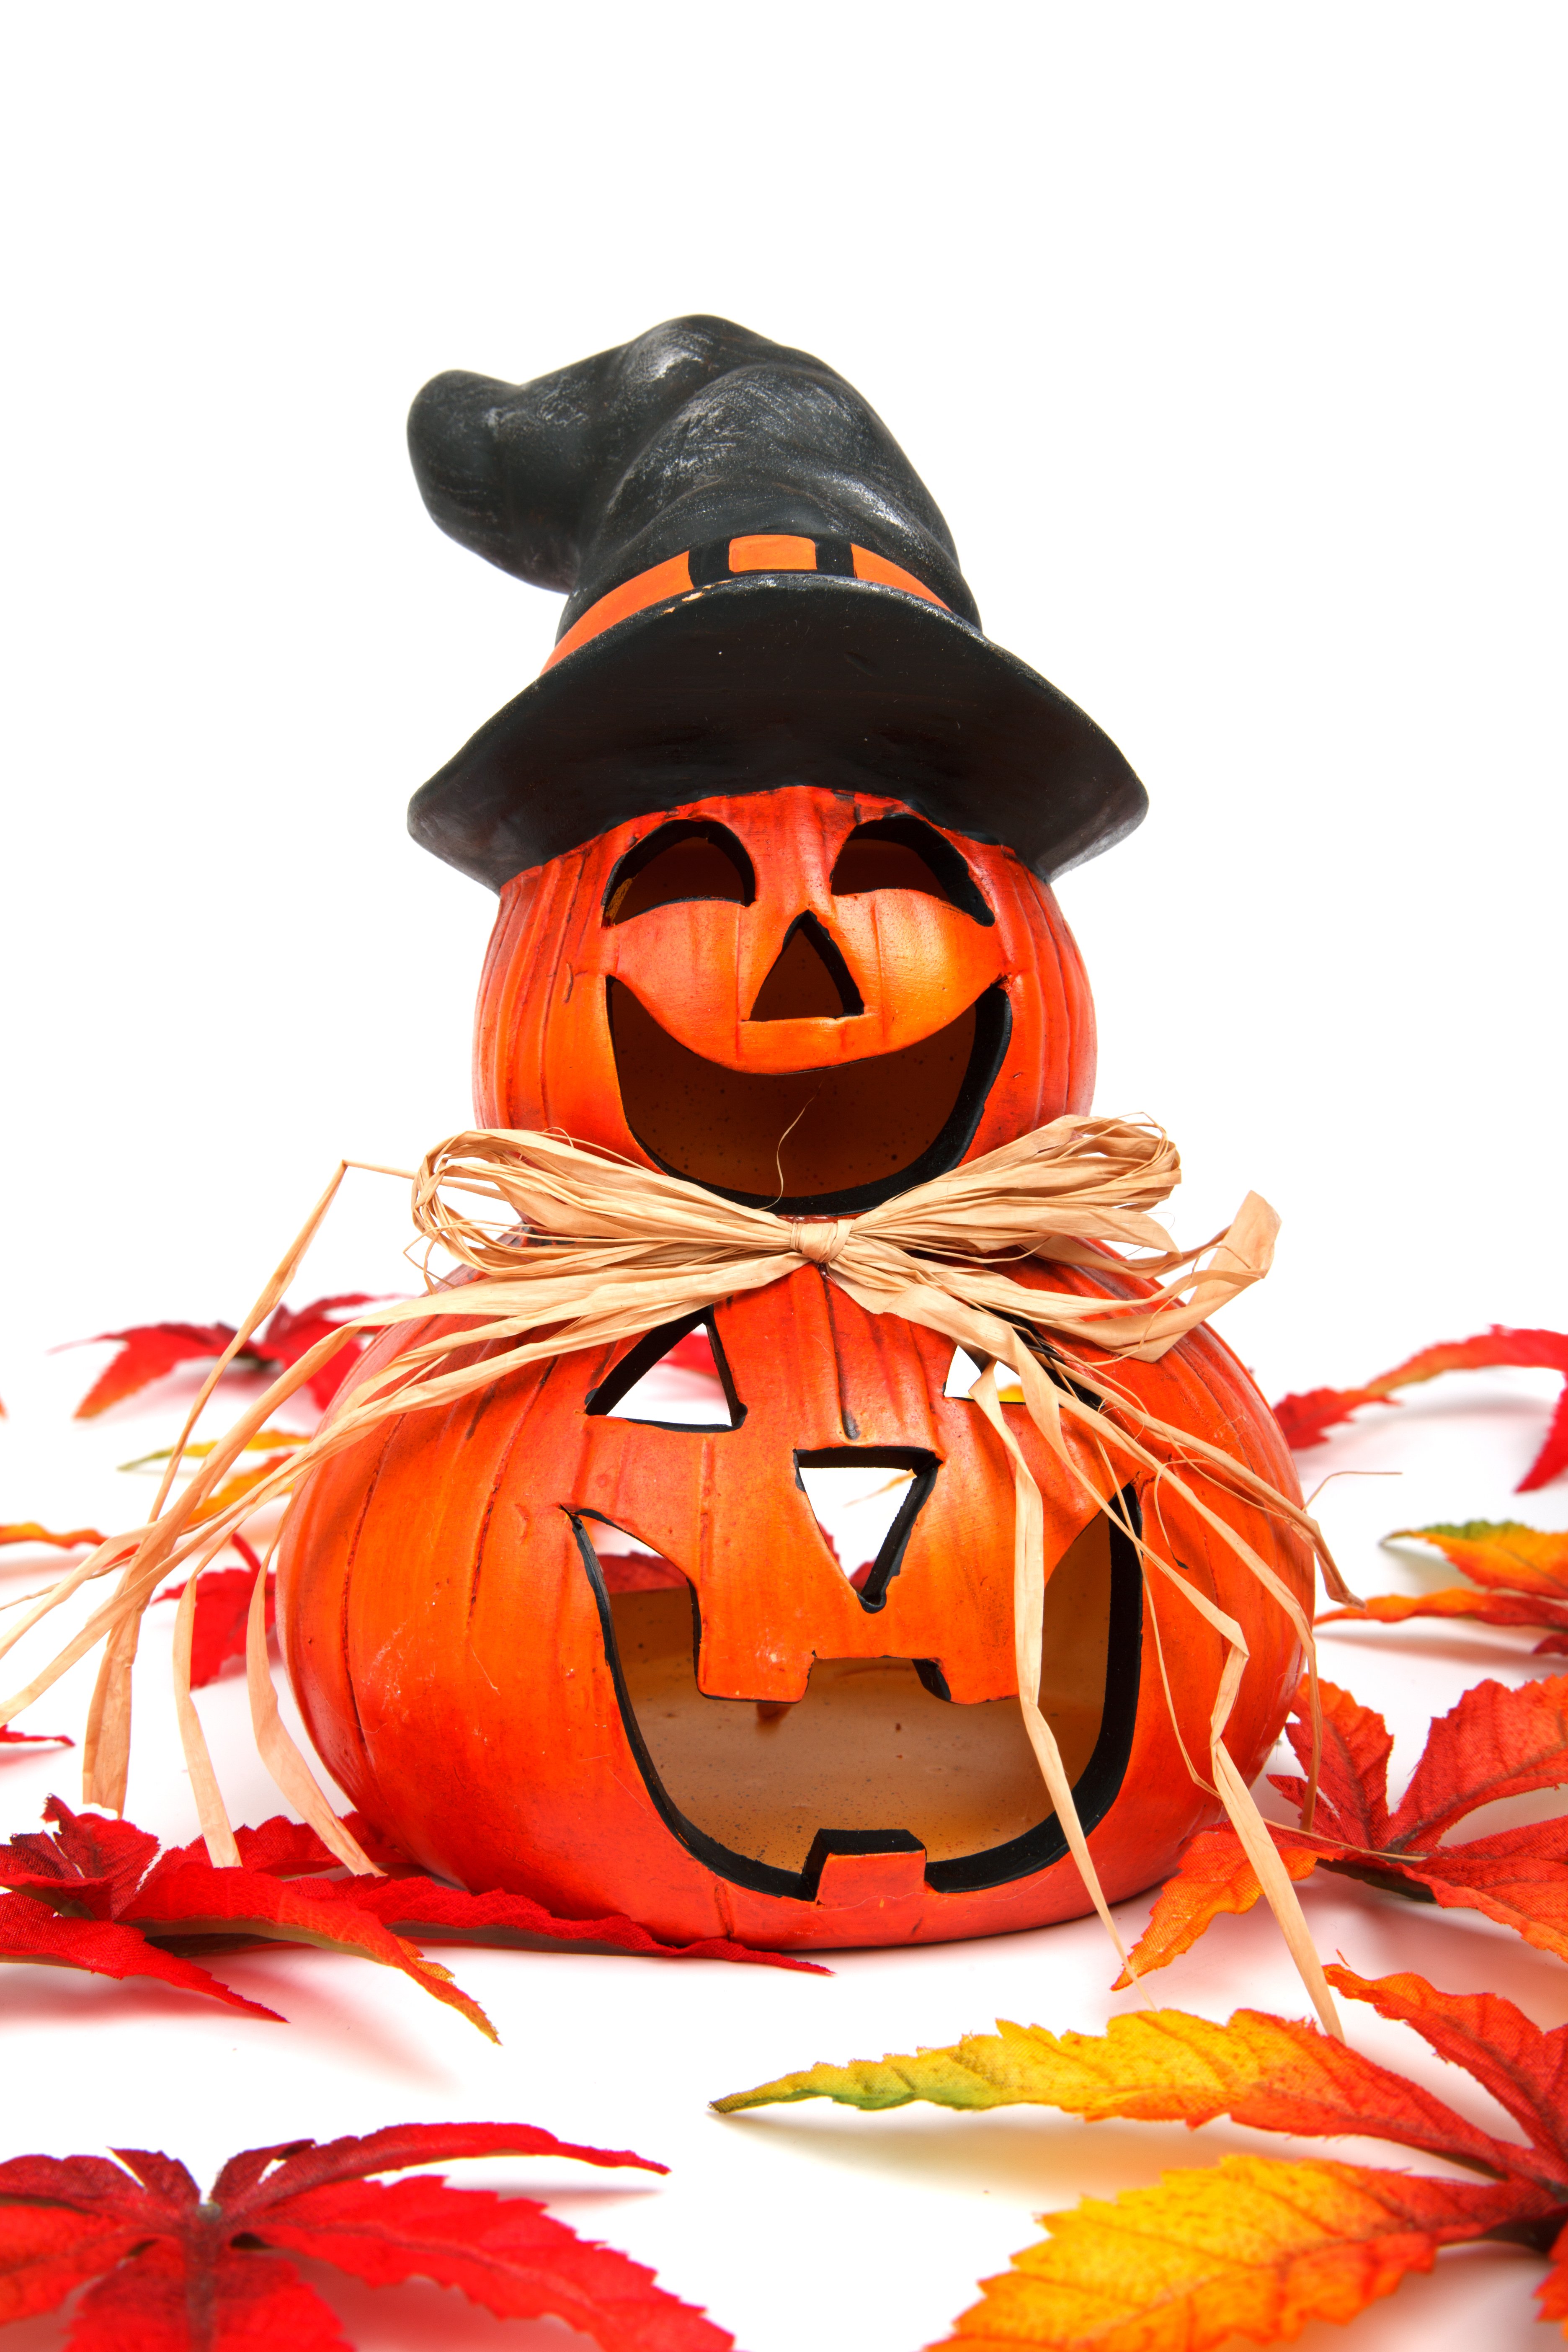
leaf, fall, isolated, decoration, orange, lantern, autumn, pumpkin, halloween, holiday, toy, season, smile, gourd, leaves, face, illustration, head, seasonal, funny, october, cartoon